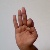
The image shows a hand gesture representing the letter 'F' in Indian Sign Language.